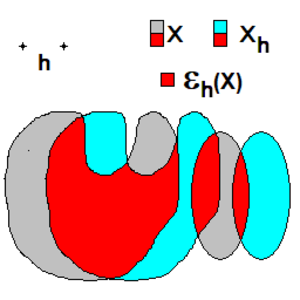
Illustration de l'érosion par un bipoint h obtenue par translation et intersection
La morphologie mathématique est une théorie et technique mathématique et informatique d'analyse de structures qui est liée avec l'algèbre, la théorie des treillis, la topologie et les probabilités.